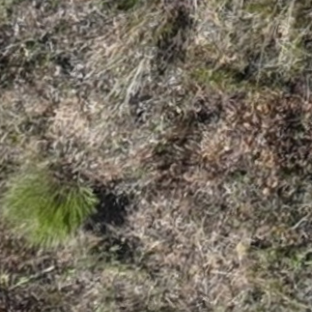
Month: july